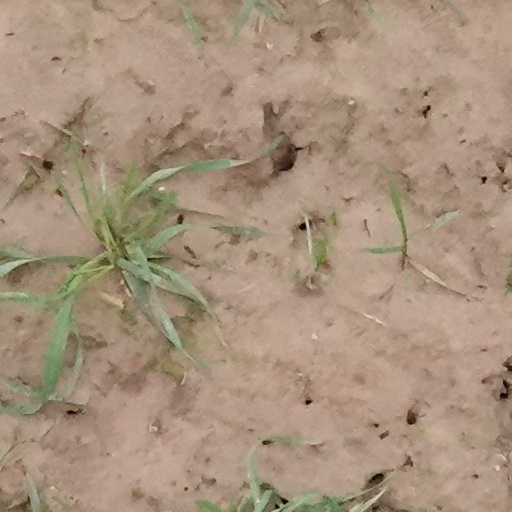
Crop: wheat